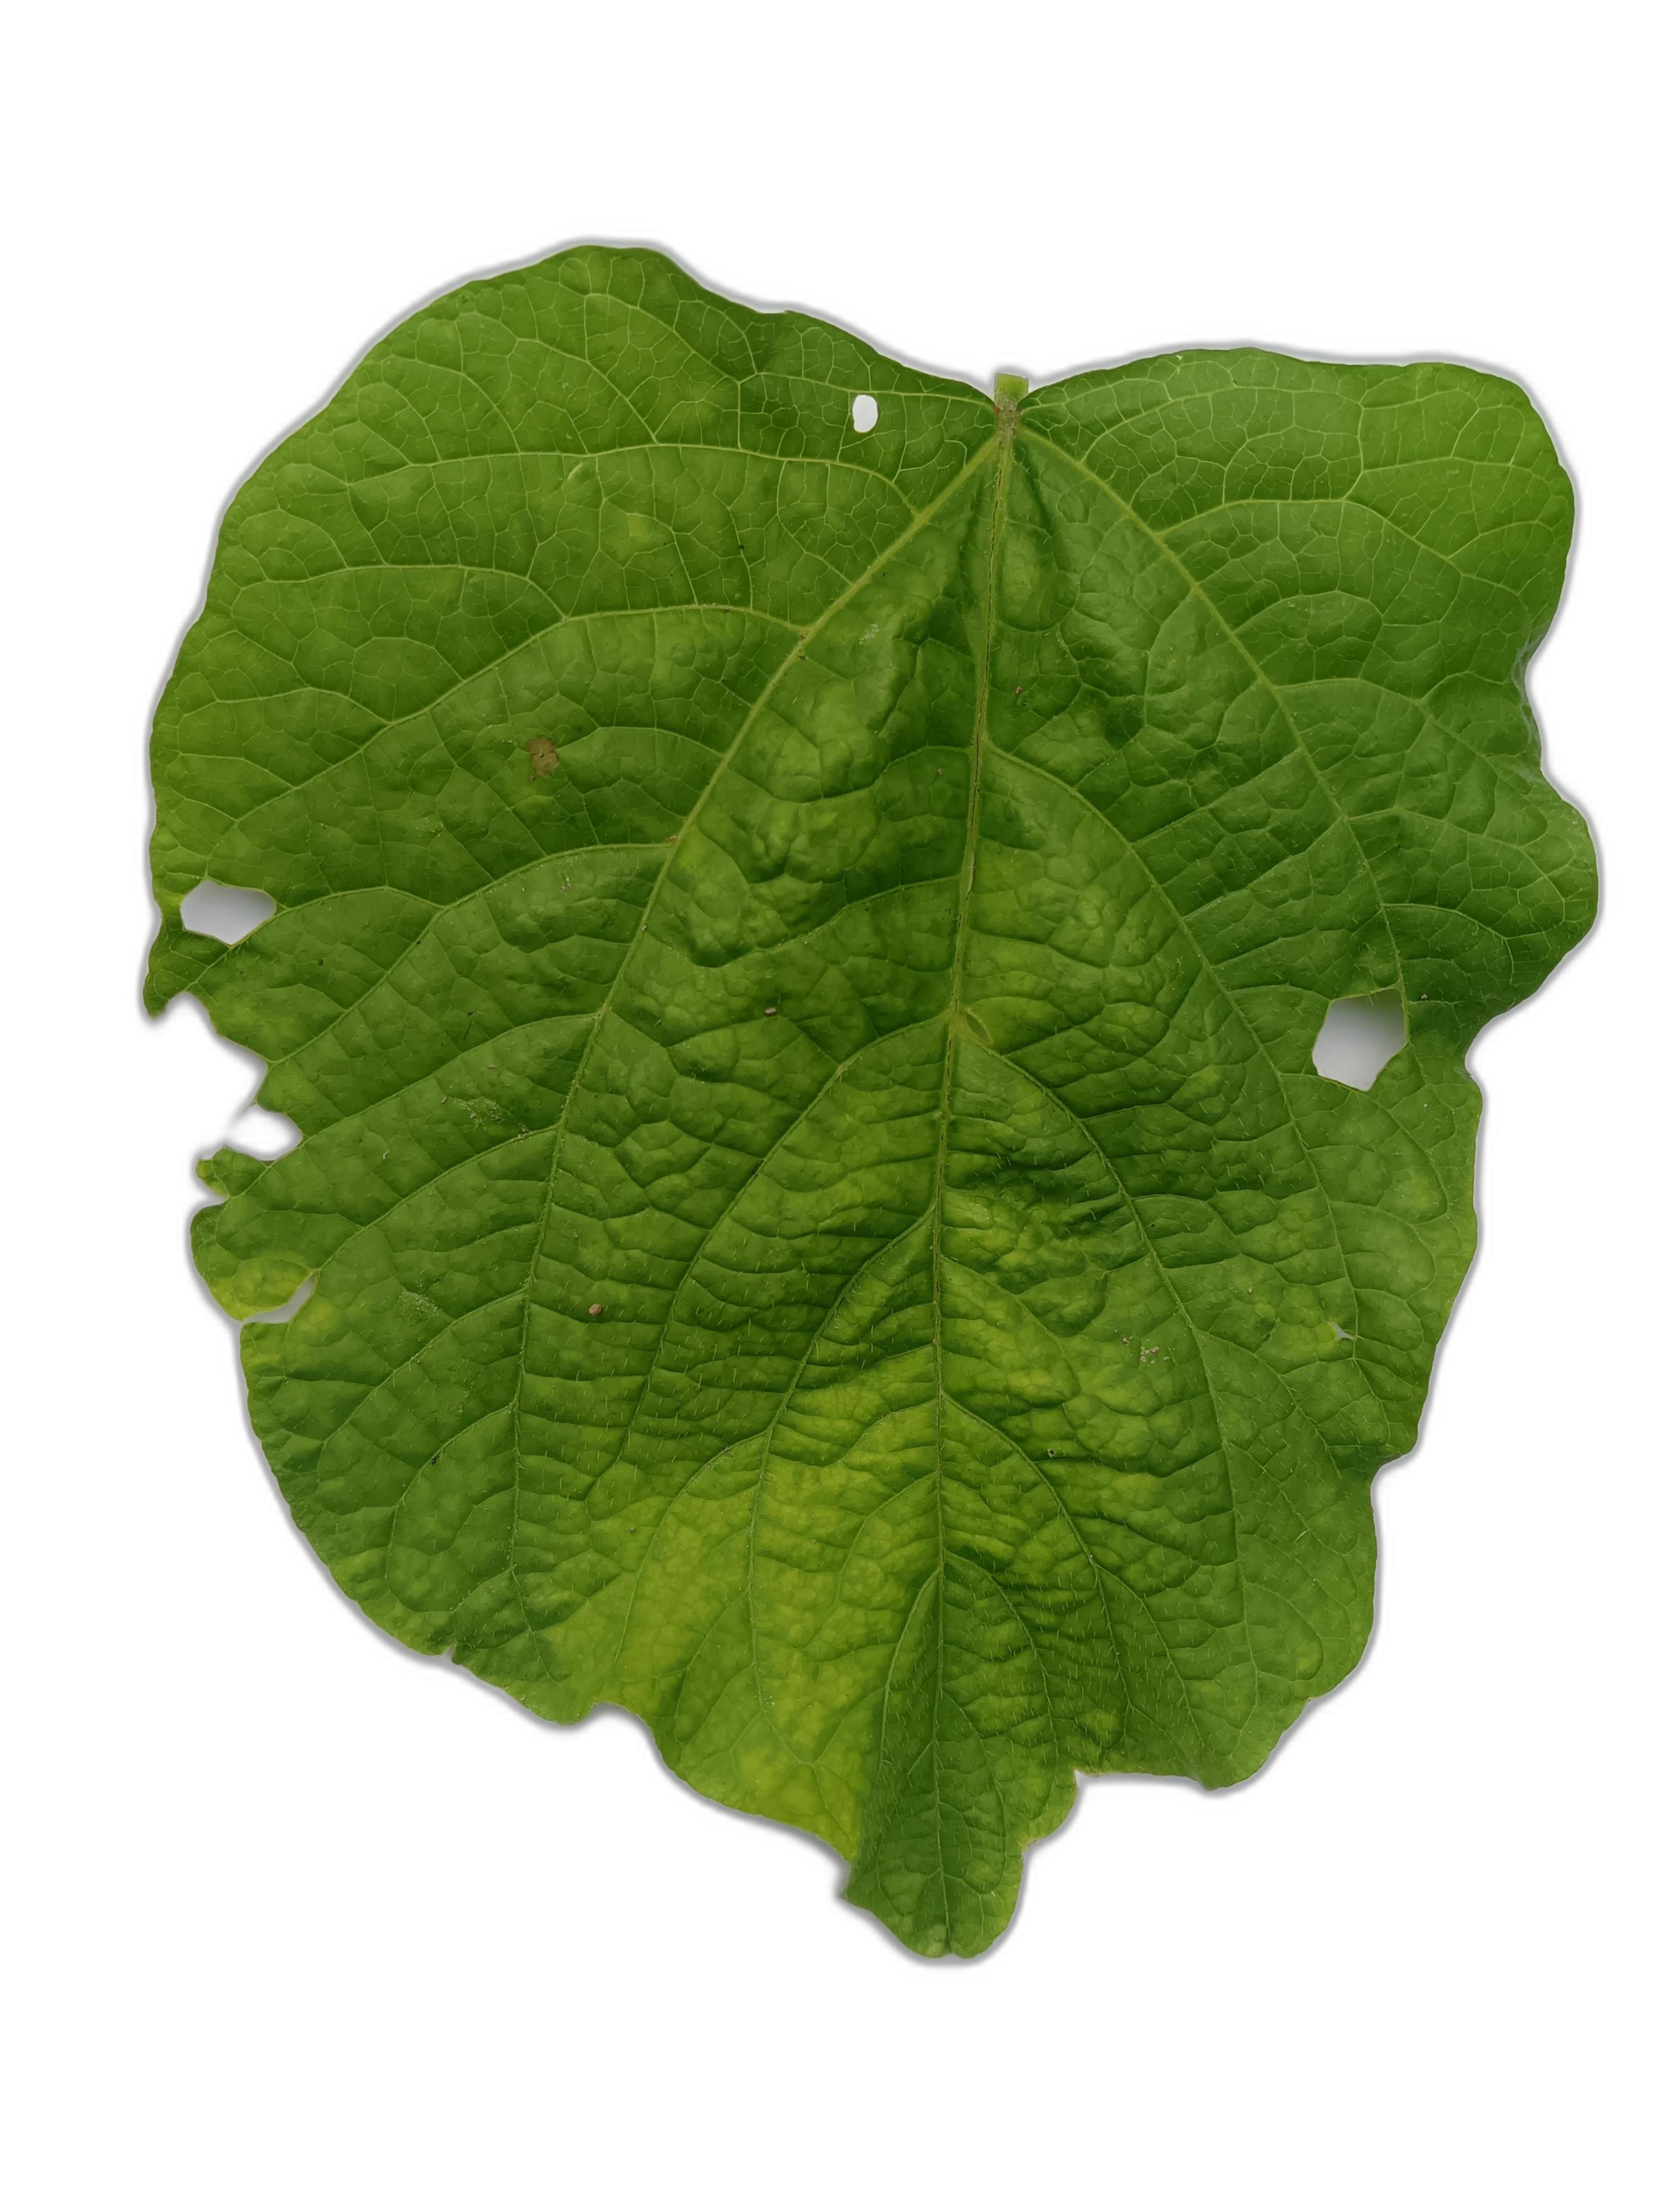
Label: Leaf Crinkle